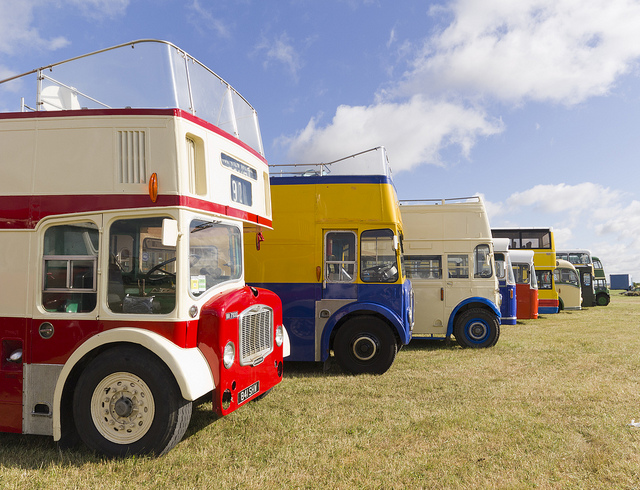
user: Given an image and a question. Answer the question in a short answer. Question: What is the name of show in which these antique vehicles are participating? Short Answer:
assistant: car show